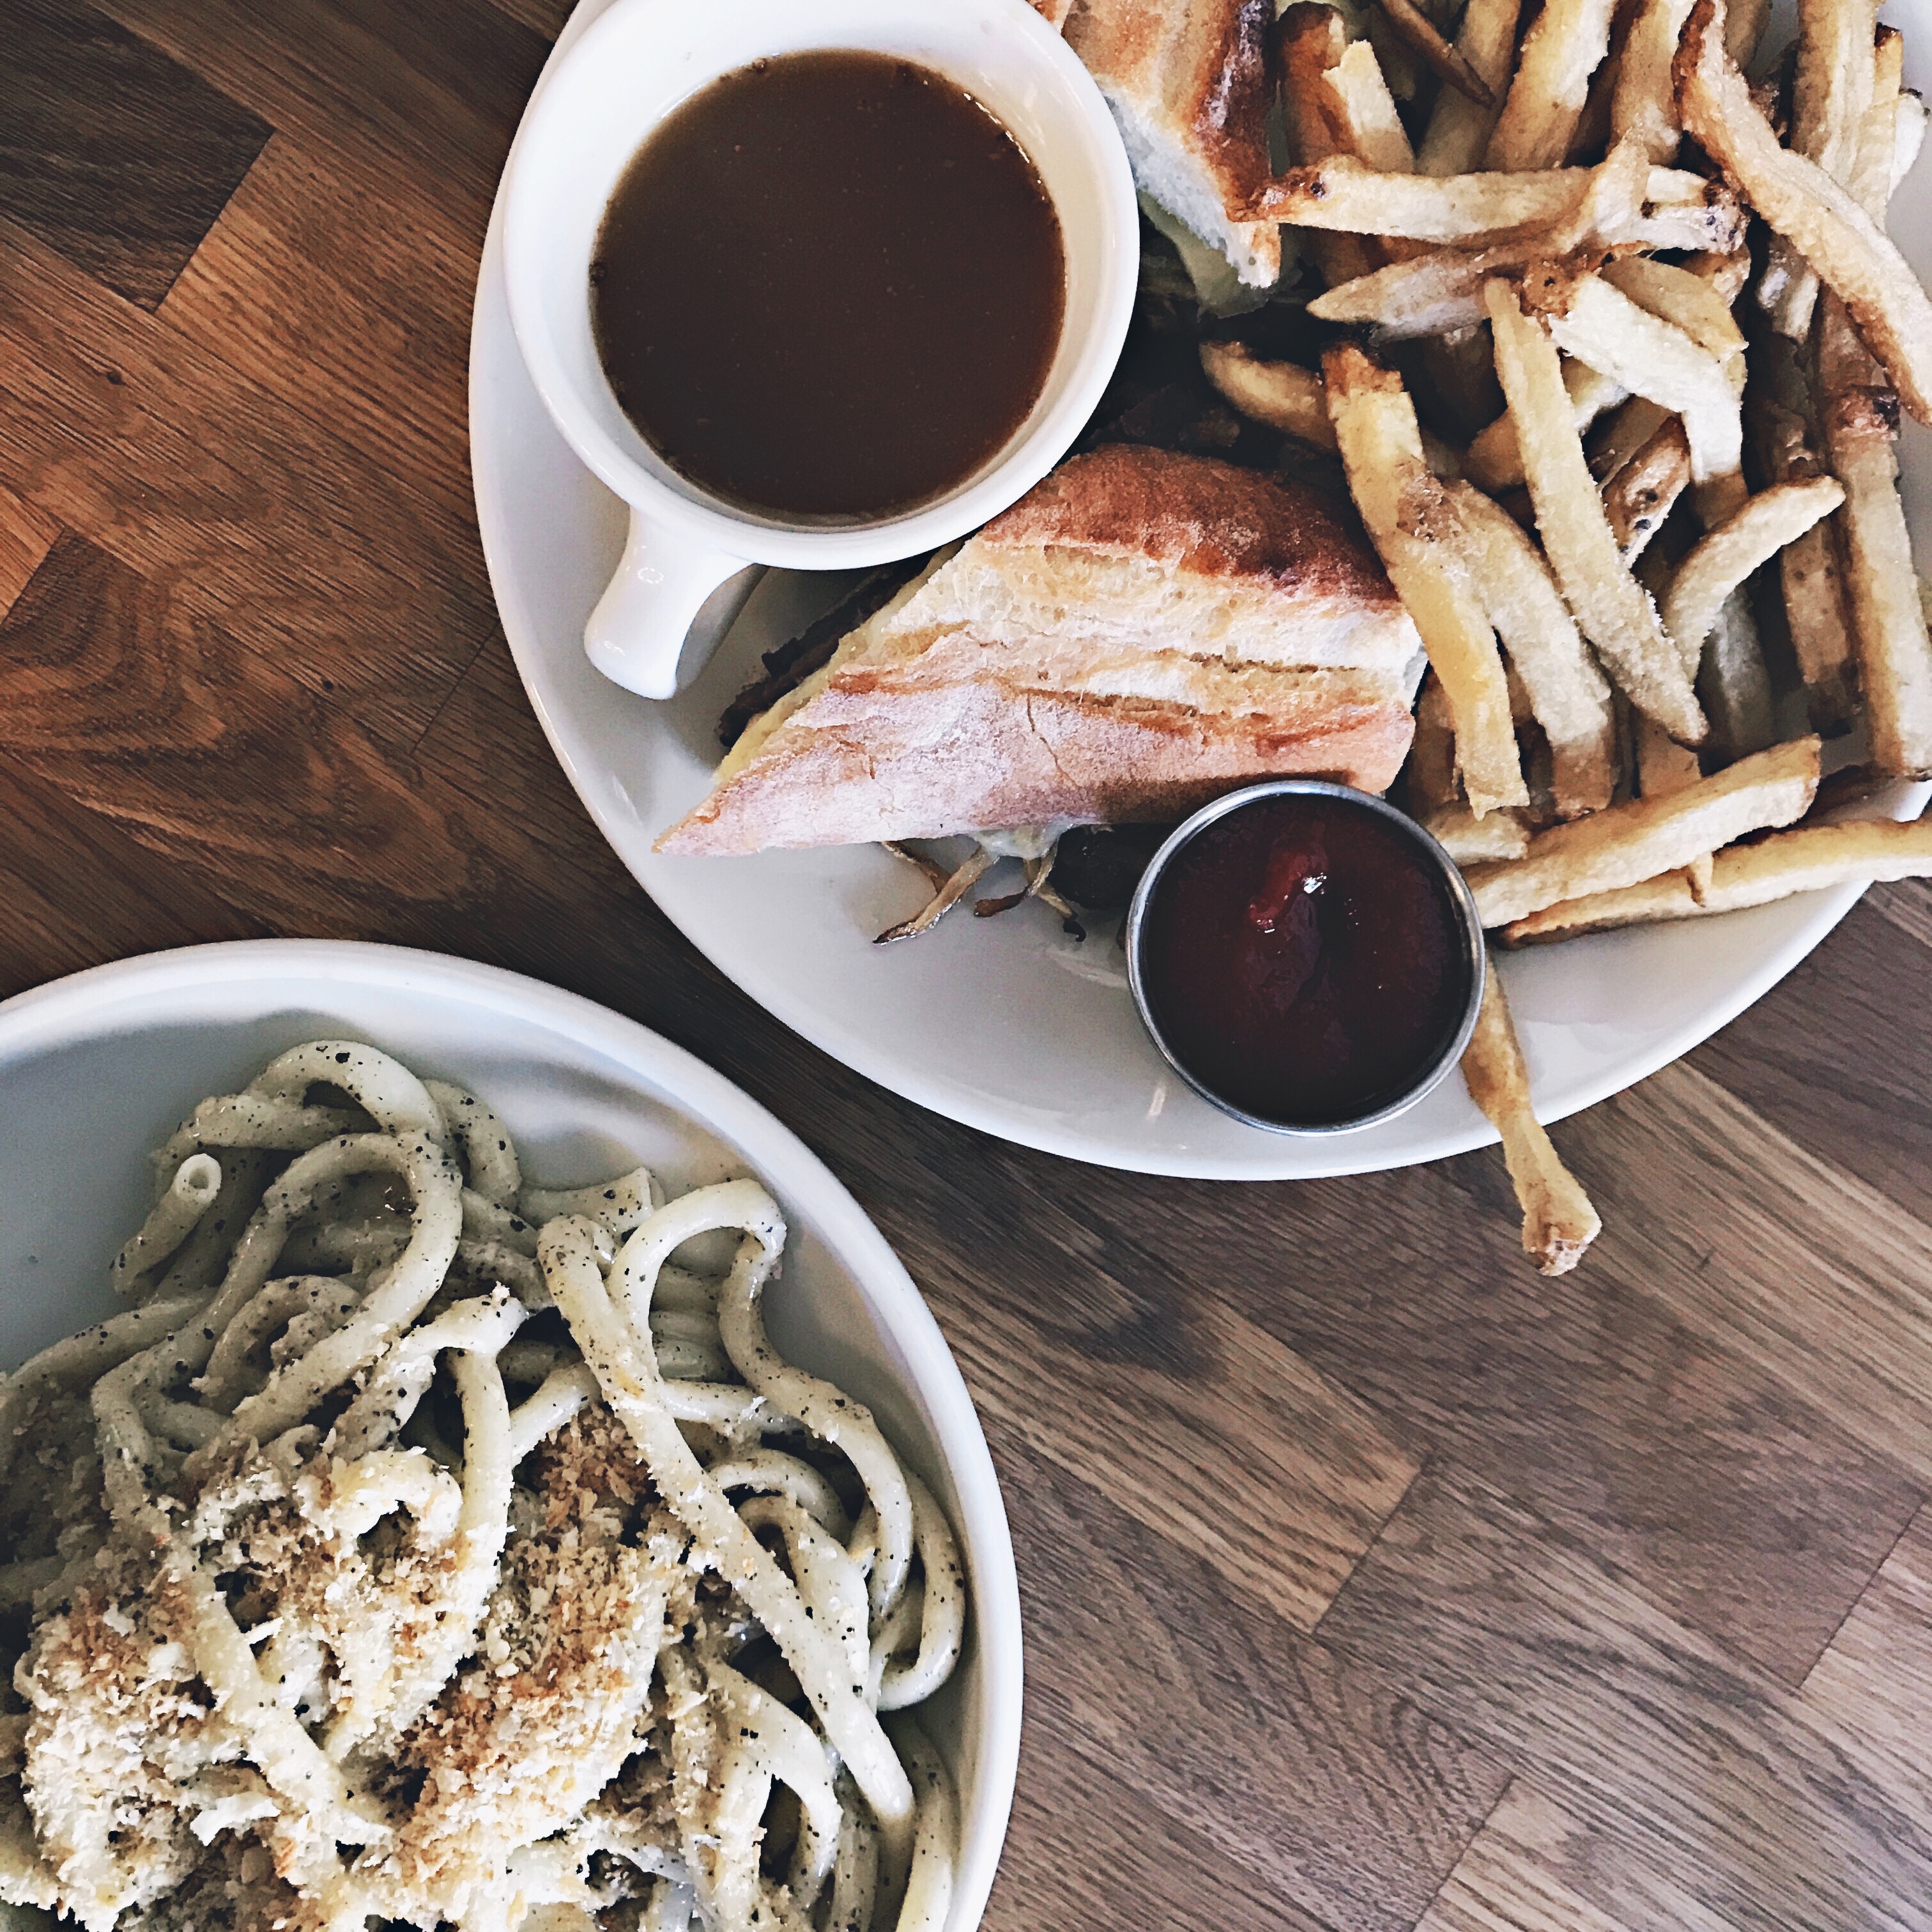
dish, meal, food, produce, vegetable, drink, breakfast, cuisine, flavor